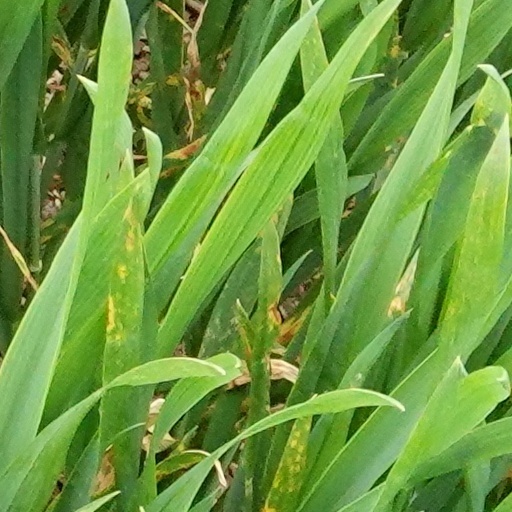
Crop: wheat